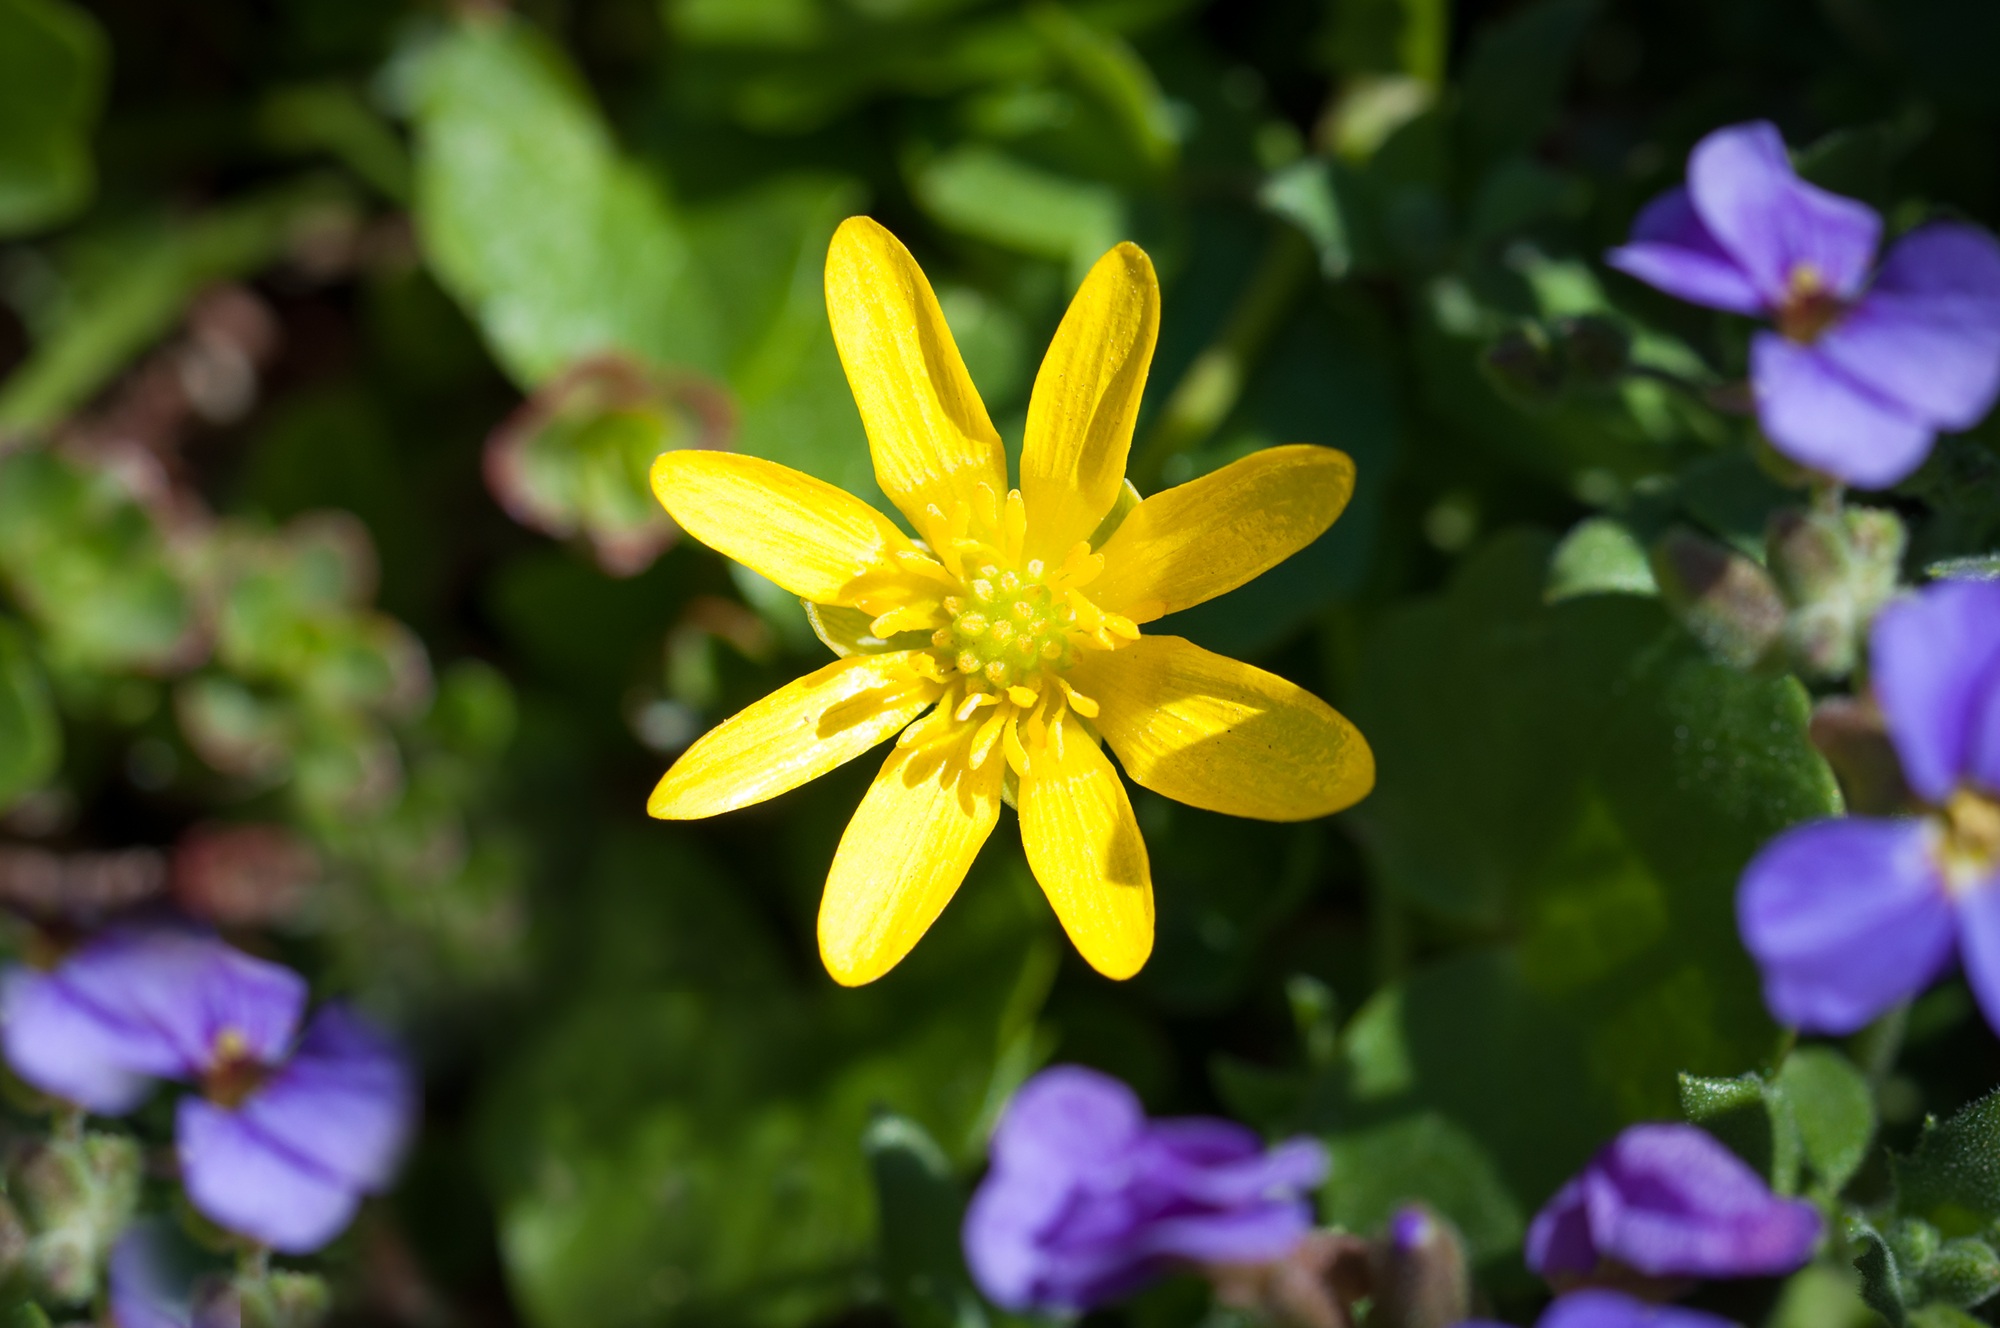
nature, blossom, plant, flower, petal, bloom, spring, botany, yellow, garden, close, flora, yellow flower, wildflower, flower garden, early bloomer, spring flower, macro photography, ground cover, flowering plant, celandine, yellow spring flower, annual plant, land plant, violet family